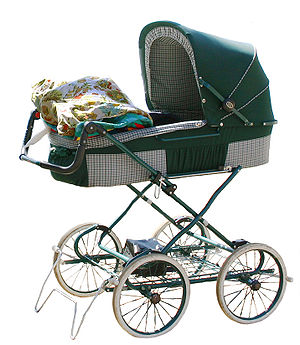
Barnevogn
Barnevogn - en ældre model af mærket Odder - der bærer præg af at være gået i arv flere gange
En barnevogn er et transportmiddel til babyer. De fleste barnevogne består af selve kassen, en mindre, løs lift samt et understel. Delene kan typisk skilles fra hinanden og understellet foldes sammen, så barnevognen nemmere kan transporteres i en bil. Barnevogne kan fås med mere eller mindre udstyr, med luftfyldte gummihjul, indkøbsnet, regnslag, insektnet, pusletaske osv.